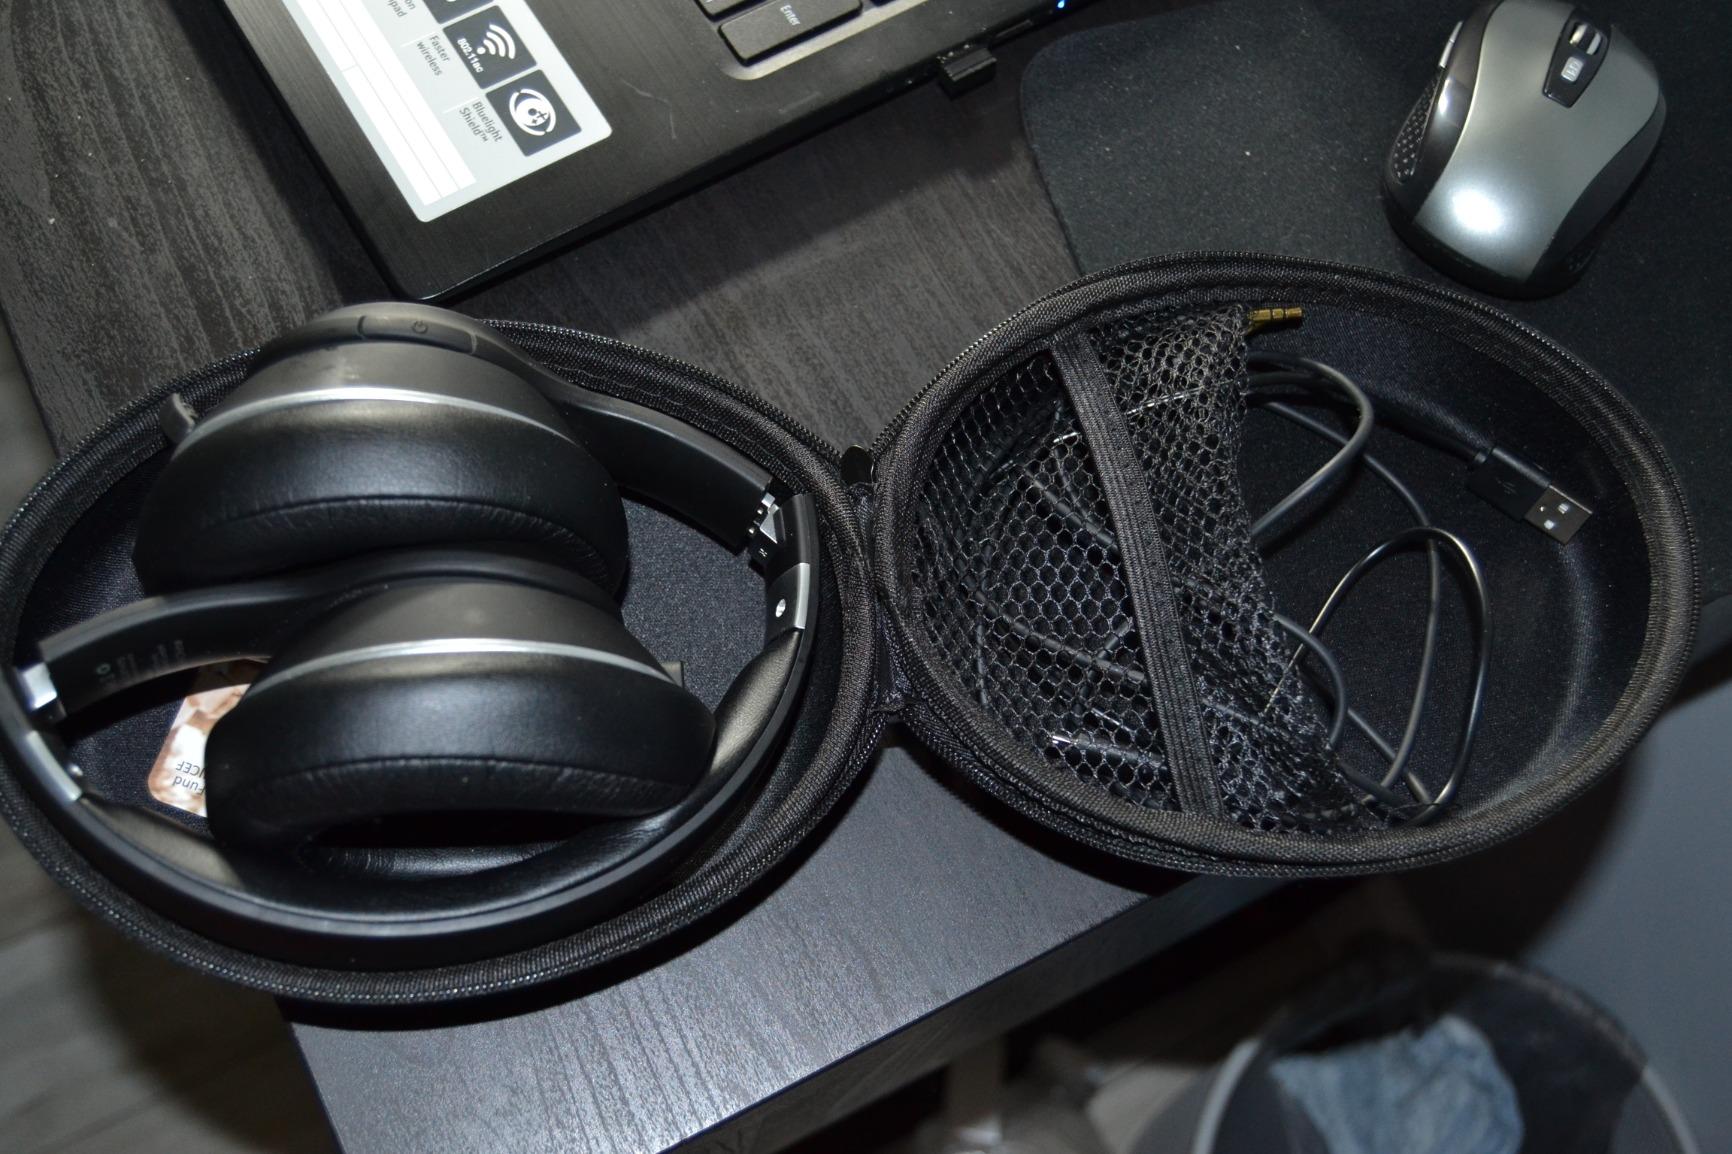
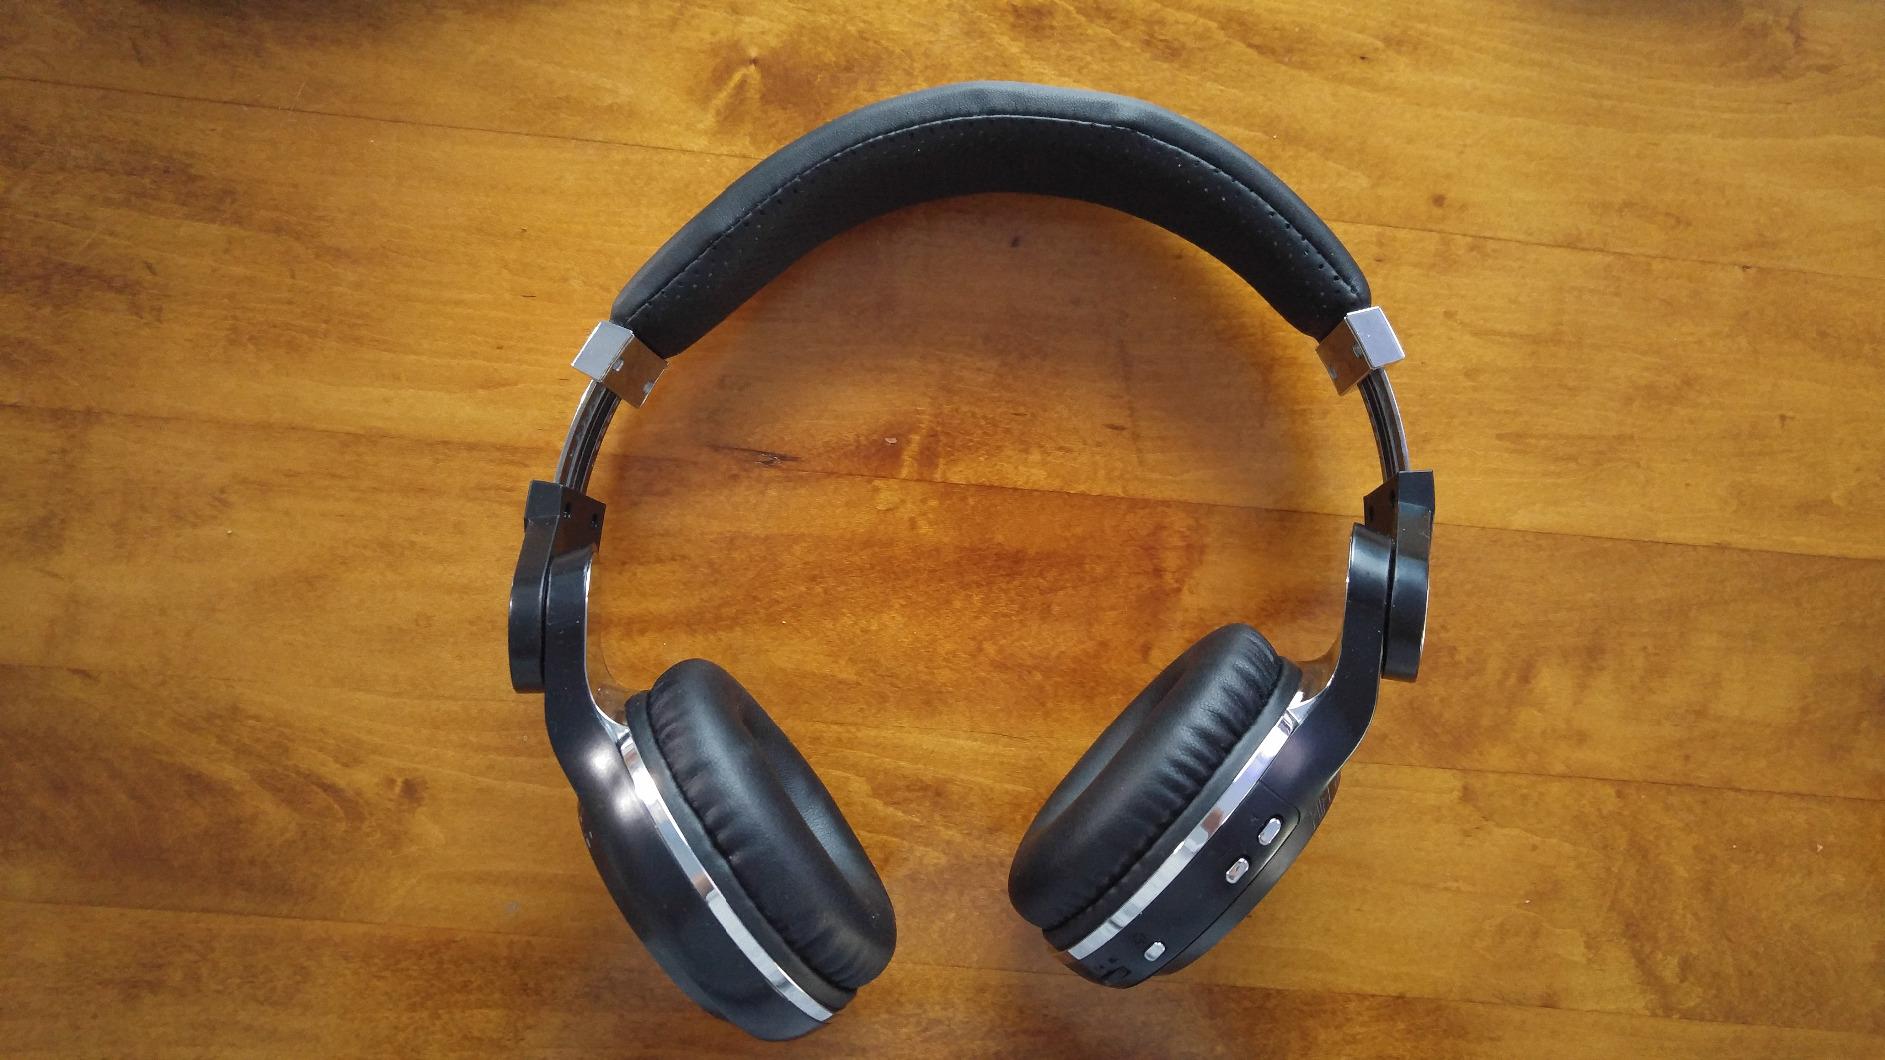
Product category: headphones
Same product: no